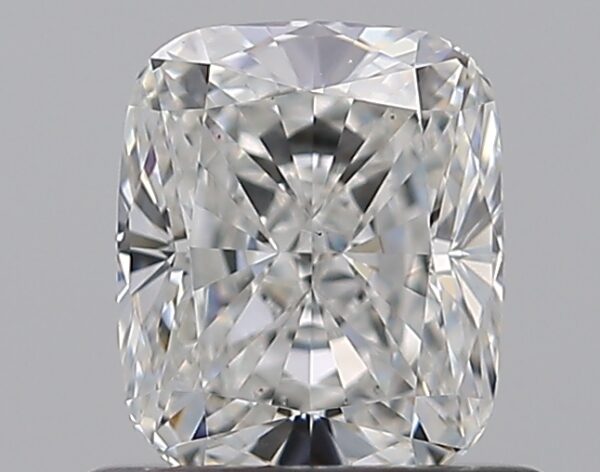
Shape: cushion
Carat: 0.75
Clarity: VS1
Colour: F
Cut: EX
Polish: EX
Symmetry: EX
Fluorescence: N
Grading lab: GIA
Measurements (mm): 5.71 x 4.77 x 3.25